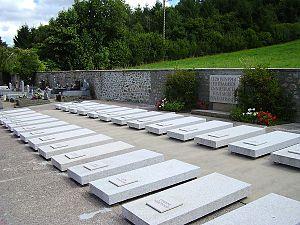
Tombes des 27 victimes du massacre du 26 juin 1944 à Dun-les-Places
Dun-les-Places est une commune française située dans le département de la Nièvre, en région Bourgogne-Franche-Comté.
Les troupes allemandes et leurs auxiliaires commirent plusieurs massacres et de nombreuses exécutions en France, à partir de l'invasion de mai 1940 jusqu’à la Libération en septembre 1944. De nombreuses catégories de populations en furent victimes : hommes, femmes et enfants, civils, tirailleurs sénégalais en 1940, résistants blessés ou prisonniers, otages et Juifs.